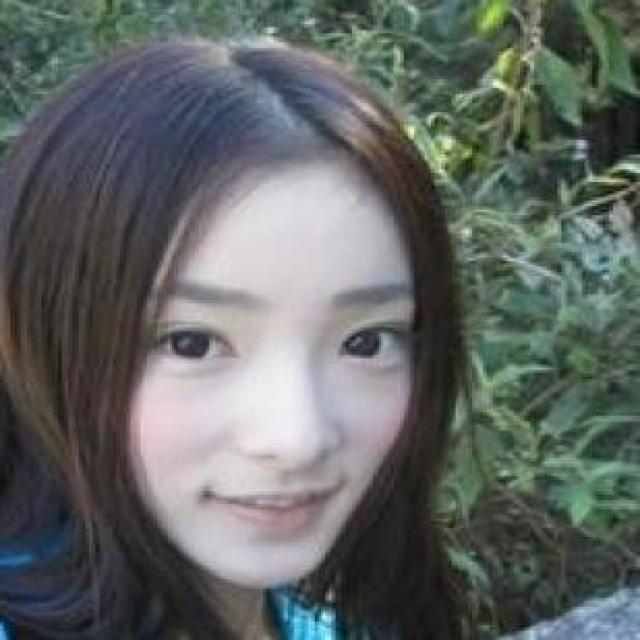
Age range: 21-44